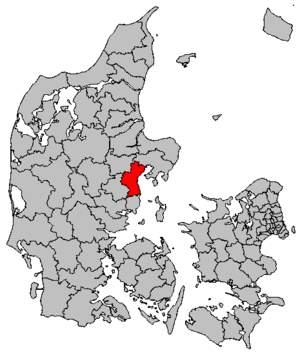
Aarhus, également orthographié non-officiellement Århus, est une commune du Danemark, située dans la région du Jutland-Central. Elle tire son nom de son chef-lieu, Aarhus, deuxième ville du Danemark ; elle existe de longue date, même si son territoire a été adapté. La commune comptait 345 332 habitants en 2019, pour une superficie de 469,56 km².